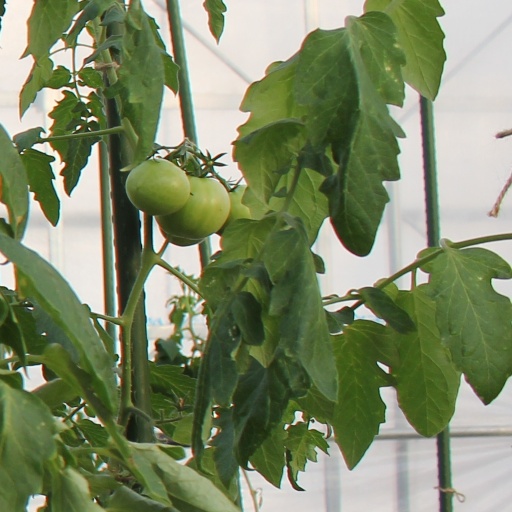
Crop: tomato